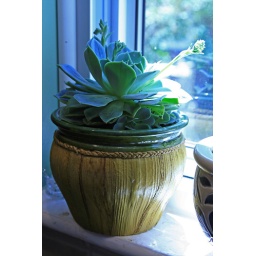
Give it a bigger pot and good soil, a little water.... this plant is in heaven